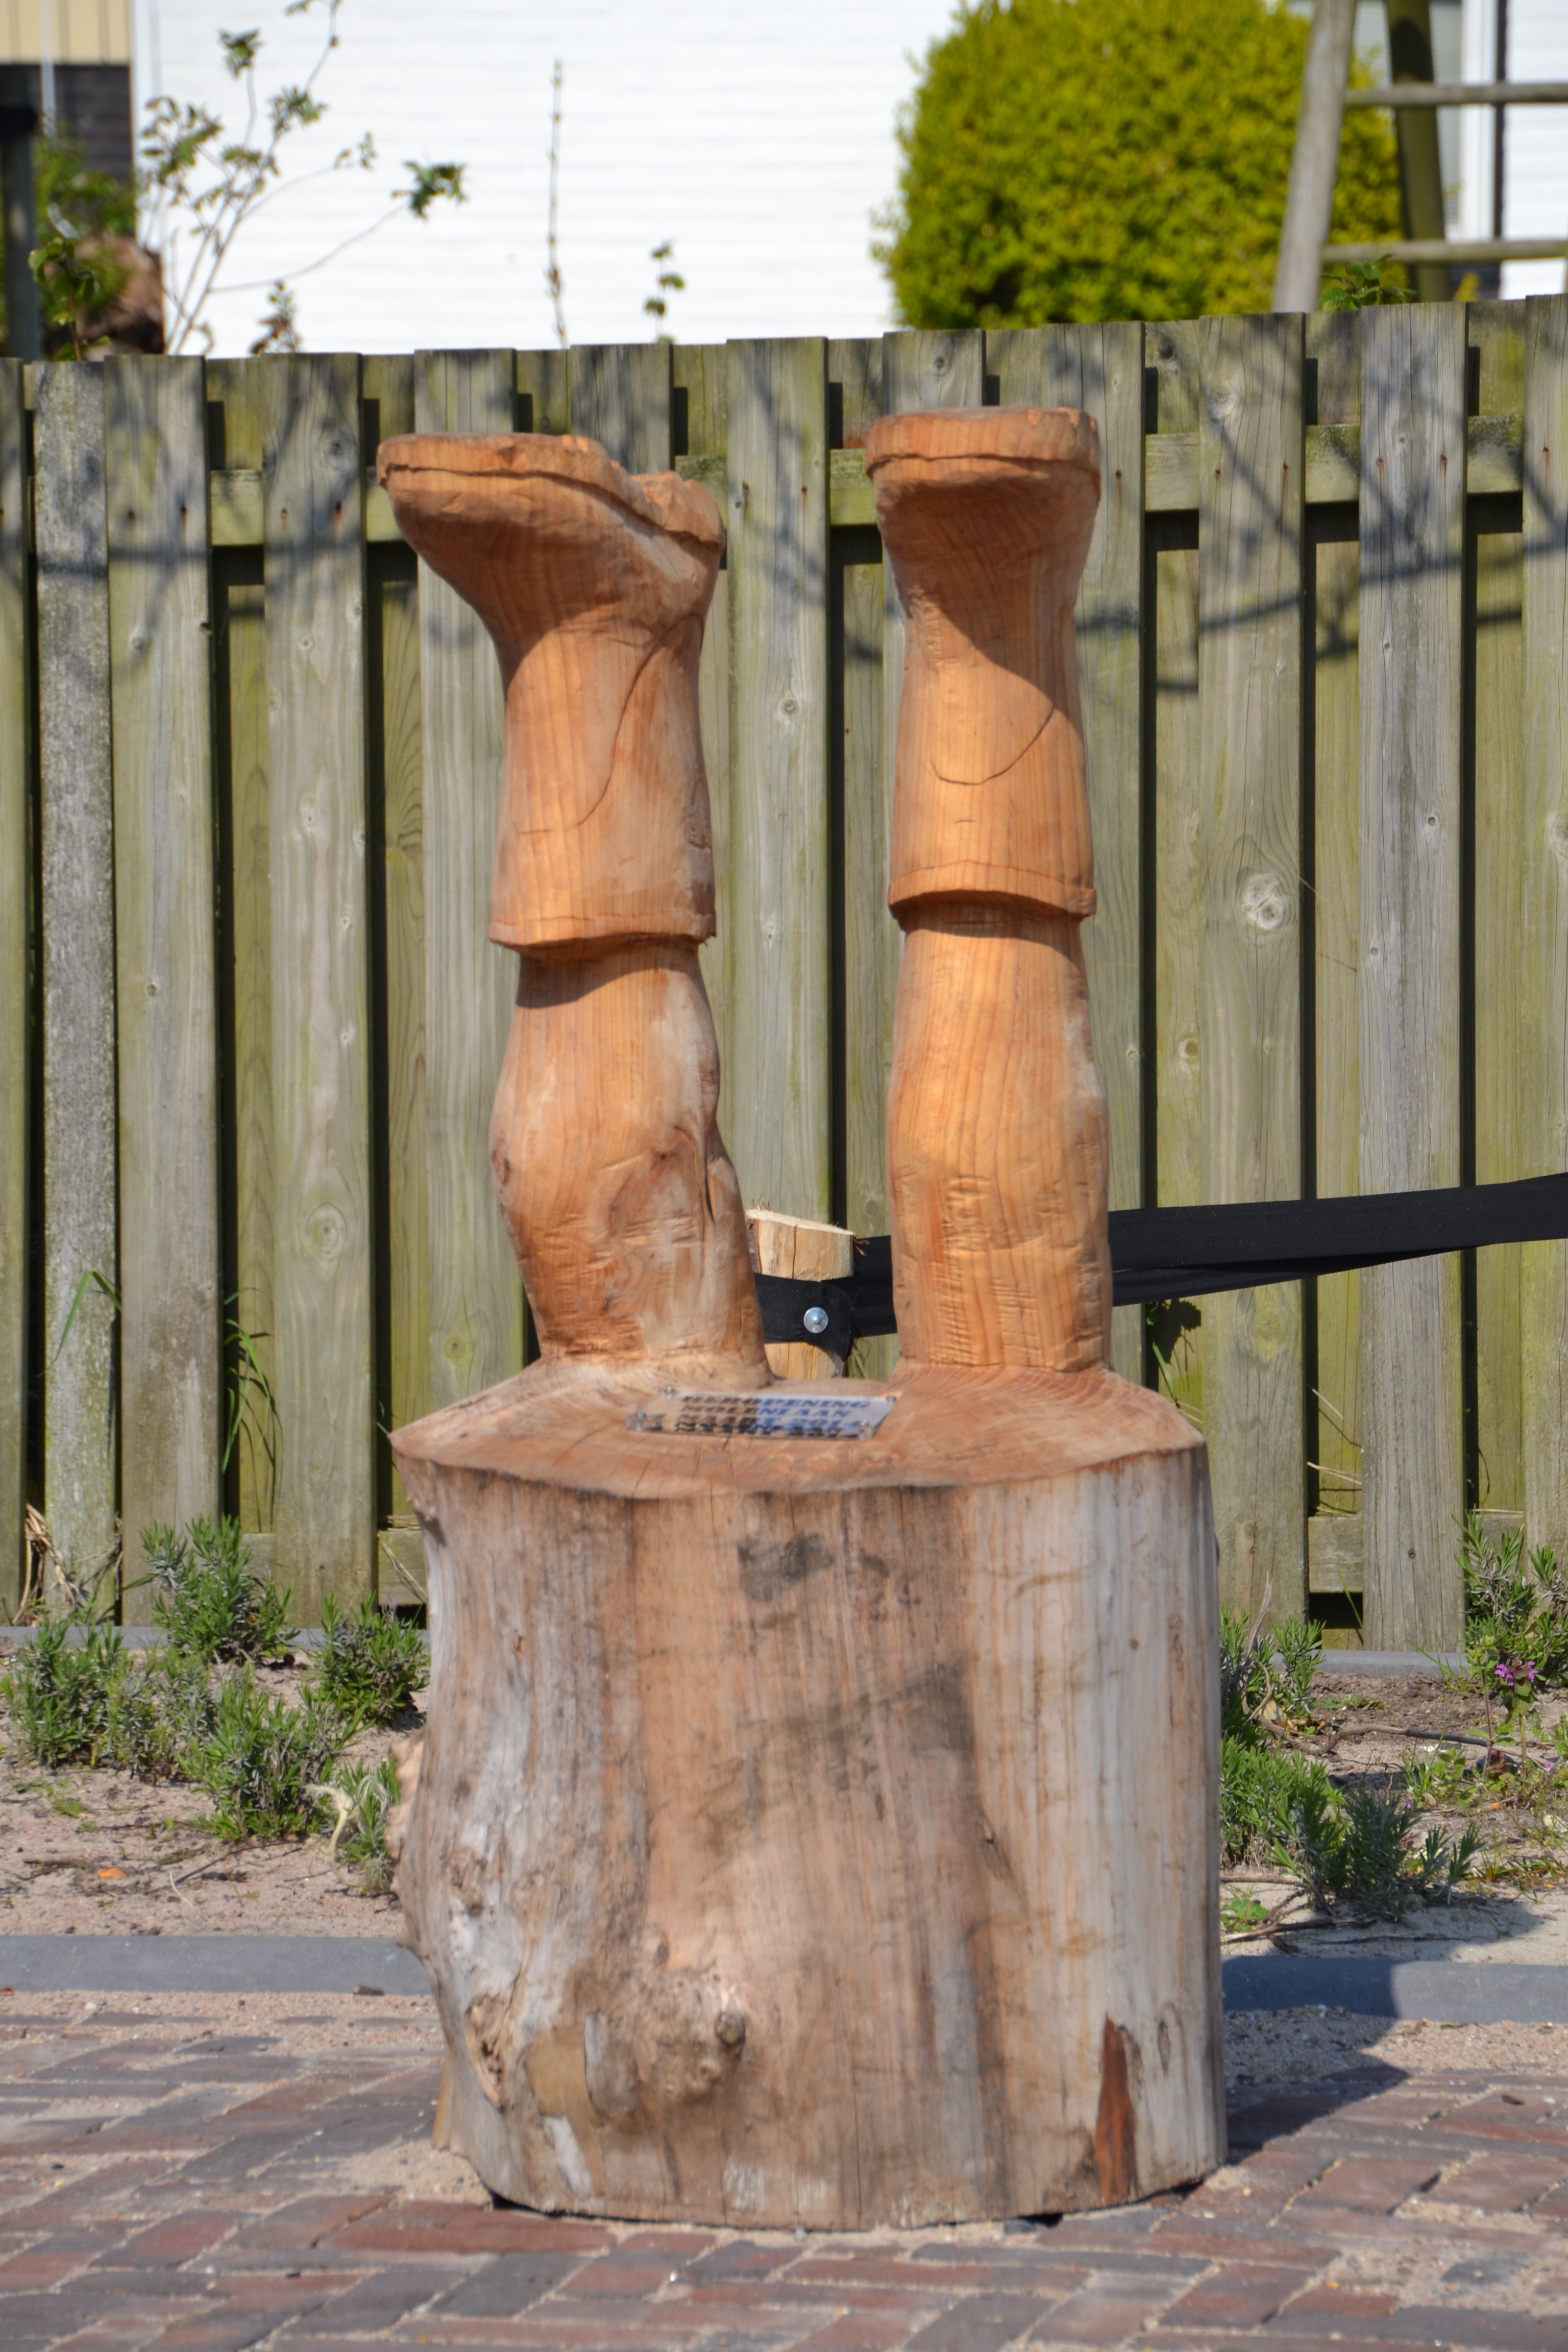
structure, wood, statue, log, column, sculpture, art, legs, funny, carving, water feature, man made object, ancient history, outdoor structure, chainsaw carving